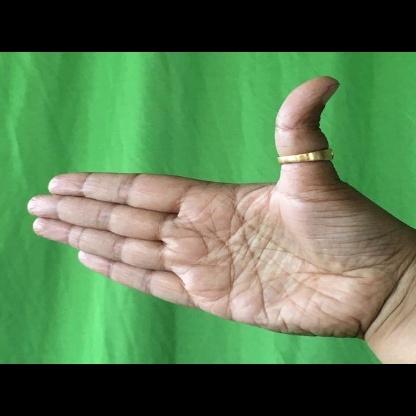
Mudra: Ardhachandran